Flying Eagle cent

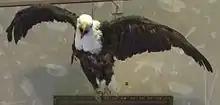
Peter the eagle

In December 1856, Snowden wrote to Missouri Representative John S. Phelps, hoping for progress with the legislation, and stating that he was already "pressed on all hands, and from every quarter, for the new cent—in fact, the public are very anxious for its issue". When the legislation, amended to include the weight and alloy the Mint had decided on, was debated in the House of Representatives on December 24, it was opposed by Tennessee Congressman George Washington Jones over the legal tender provision; Jones felt that under the Constitution's Contract Clause, only gold and silver should be made legal tender. Phelps defended the bill on the ground that Congress had the constitutional power to regulate the value of money, but when the bill was brought back up to be considered on January 14, 1857, the legal tender provision had been removed. This time, the bill was opposed by New York Congressman Thomas R. Whitney, who objected to a provision in the bill that legalized the Mint's practice of designing and striking medals commissioned by the public, feeling that the government should not compete with private medallists. The provision was removed, and the bill passed the following day. The House version was then considered by the Senate, which debated it on February 4, and passed it with a further amendment allowing the redemption of the Spanish coins for a minimum of two years. The House agreed to this on February 18, and President Pierce signed the bill on the 21st. The act made foreign gold and silver coins no longer legal tender, but Spanish dollars were redeemable at their nominal value for two years in exchange for the new copper-nickel cents. The half cent was abolished. The new pieces would be the same size (19 mm), though somewhat heavier, than cents are today.